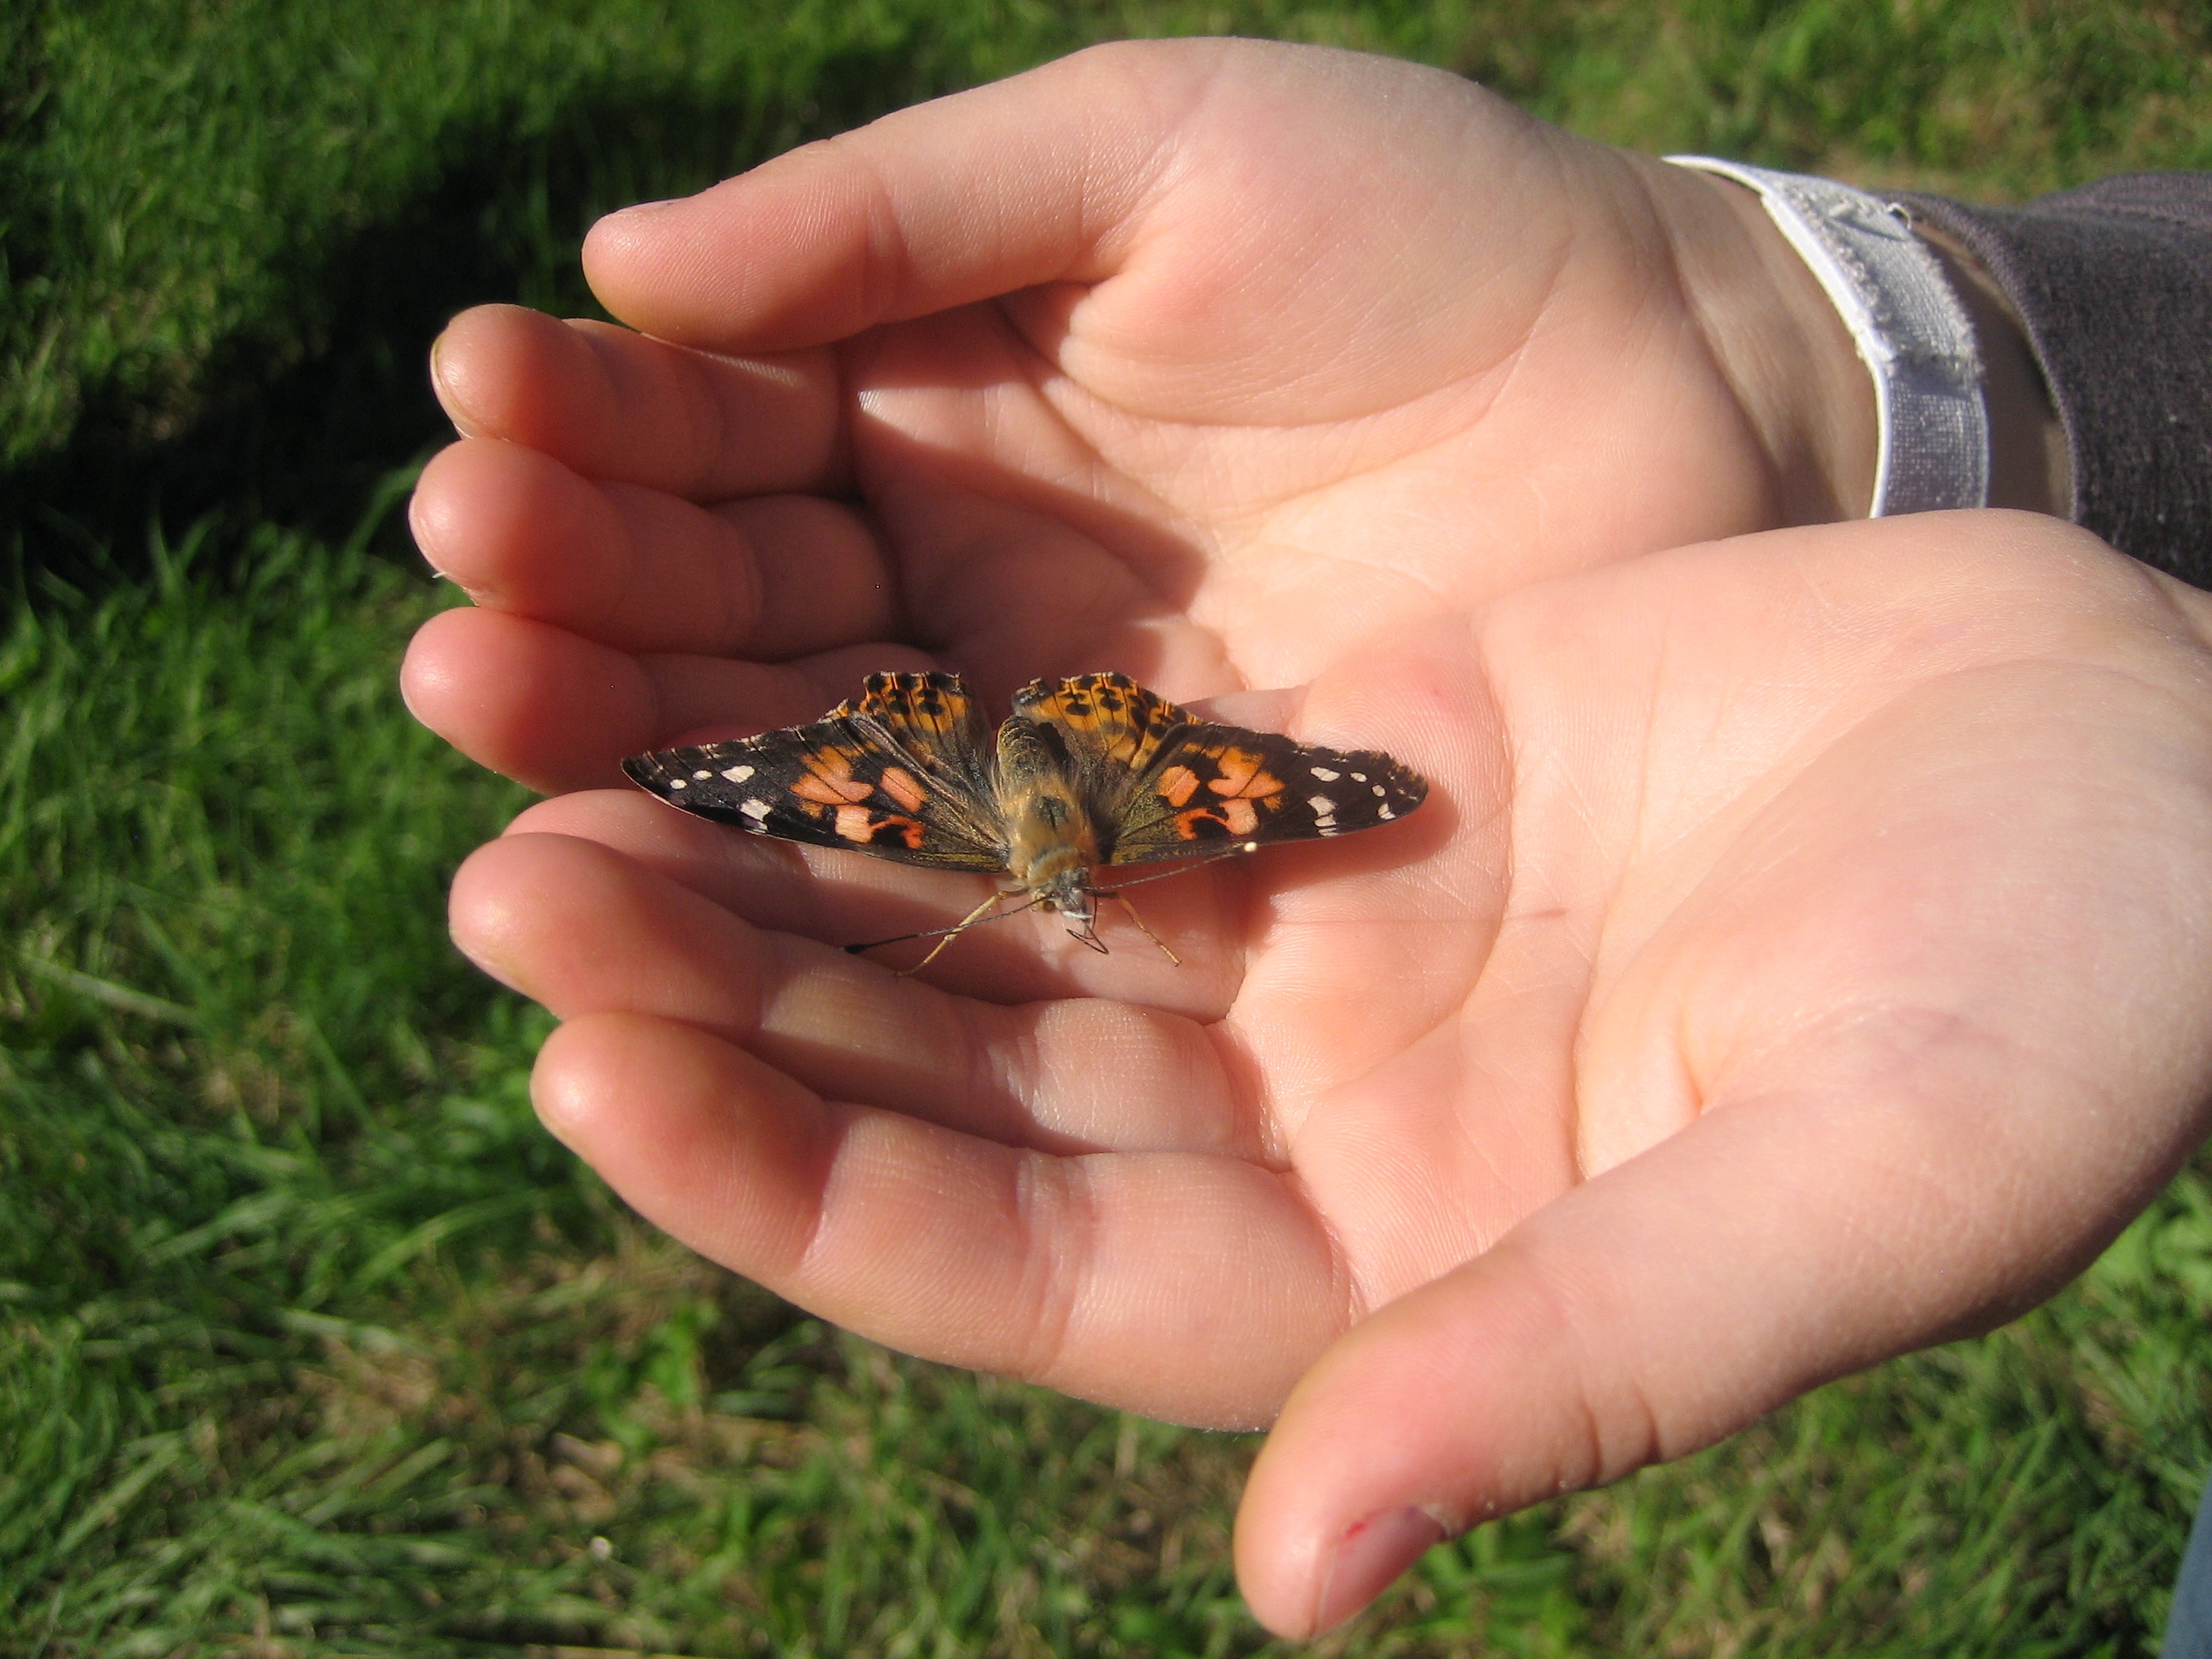
hand, leaf, finger, insect, flight, butterfly, reptile, amphibian, nail, fauna, invertebrate, hands, macro photography